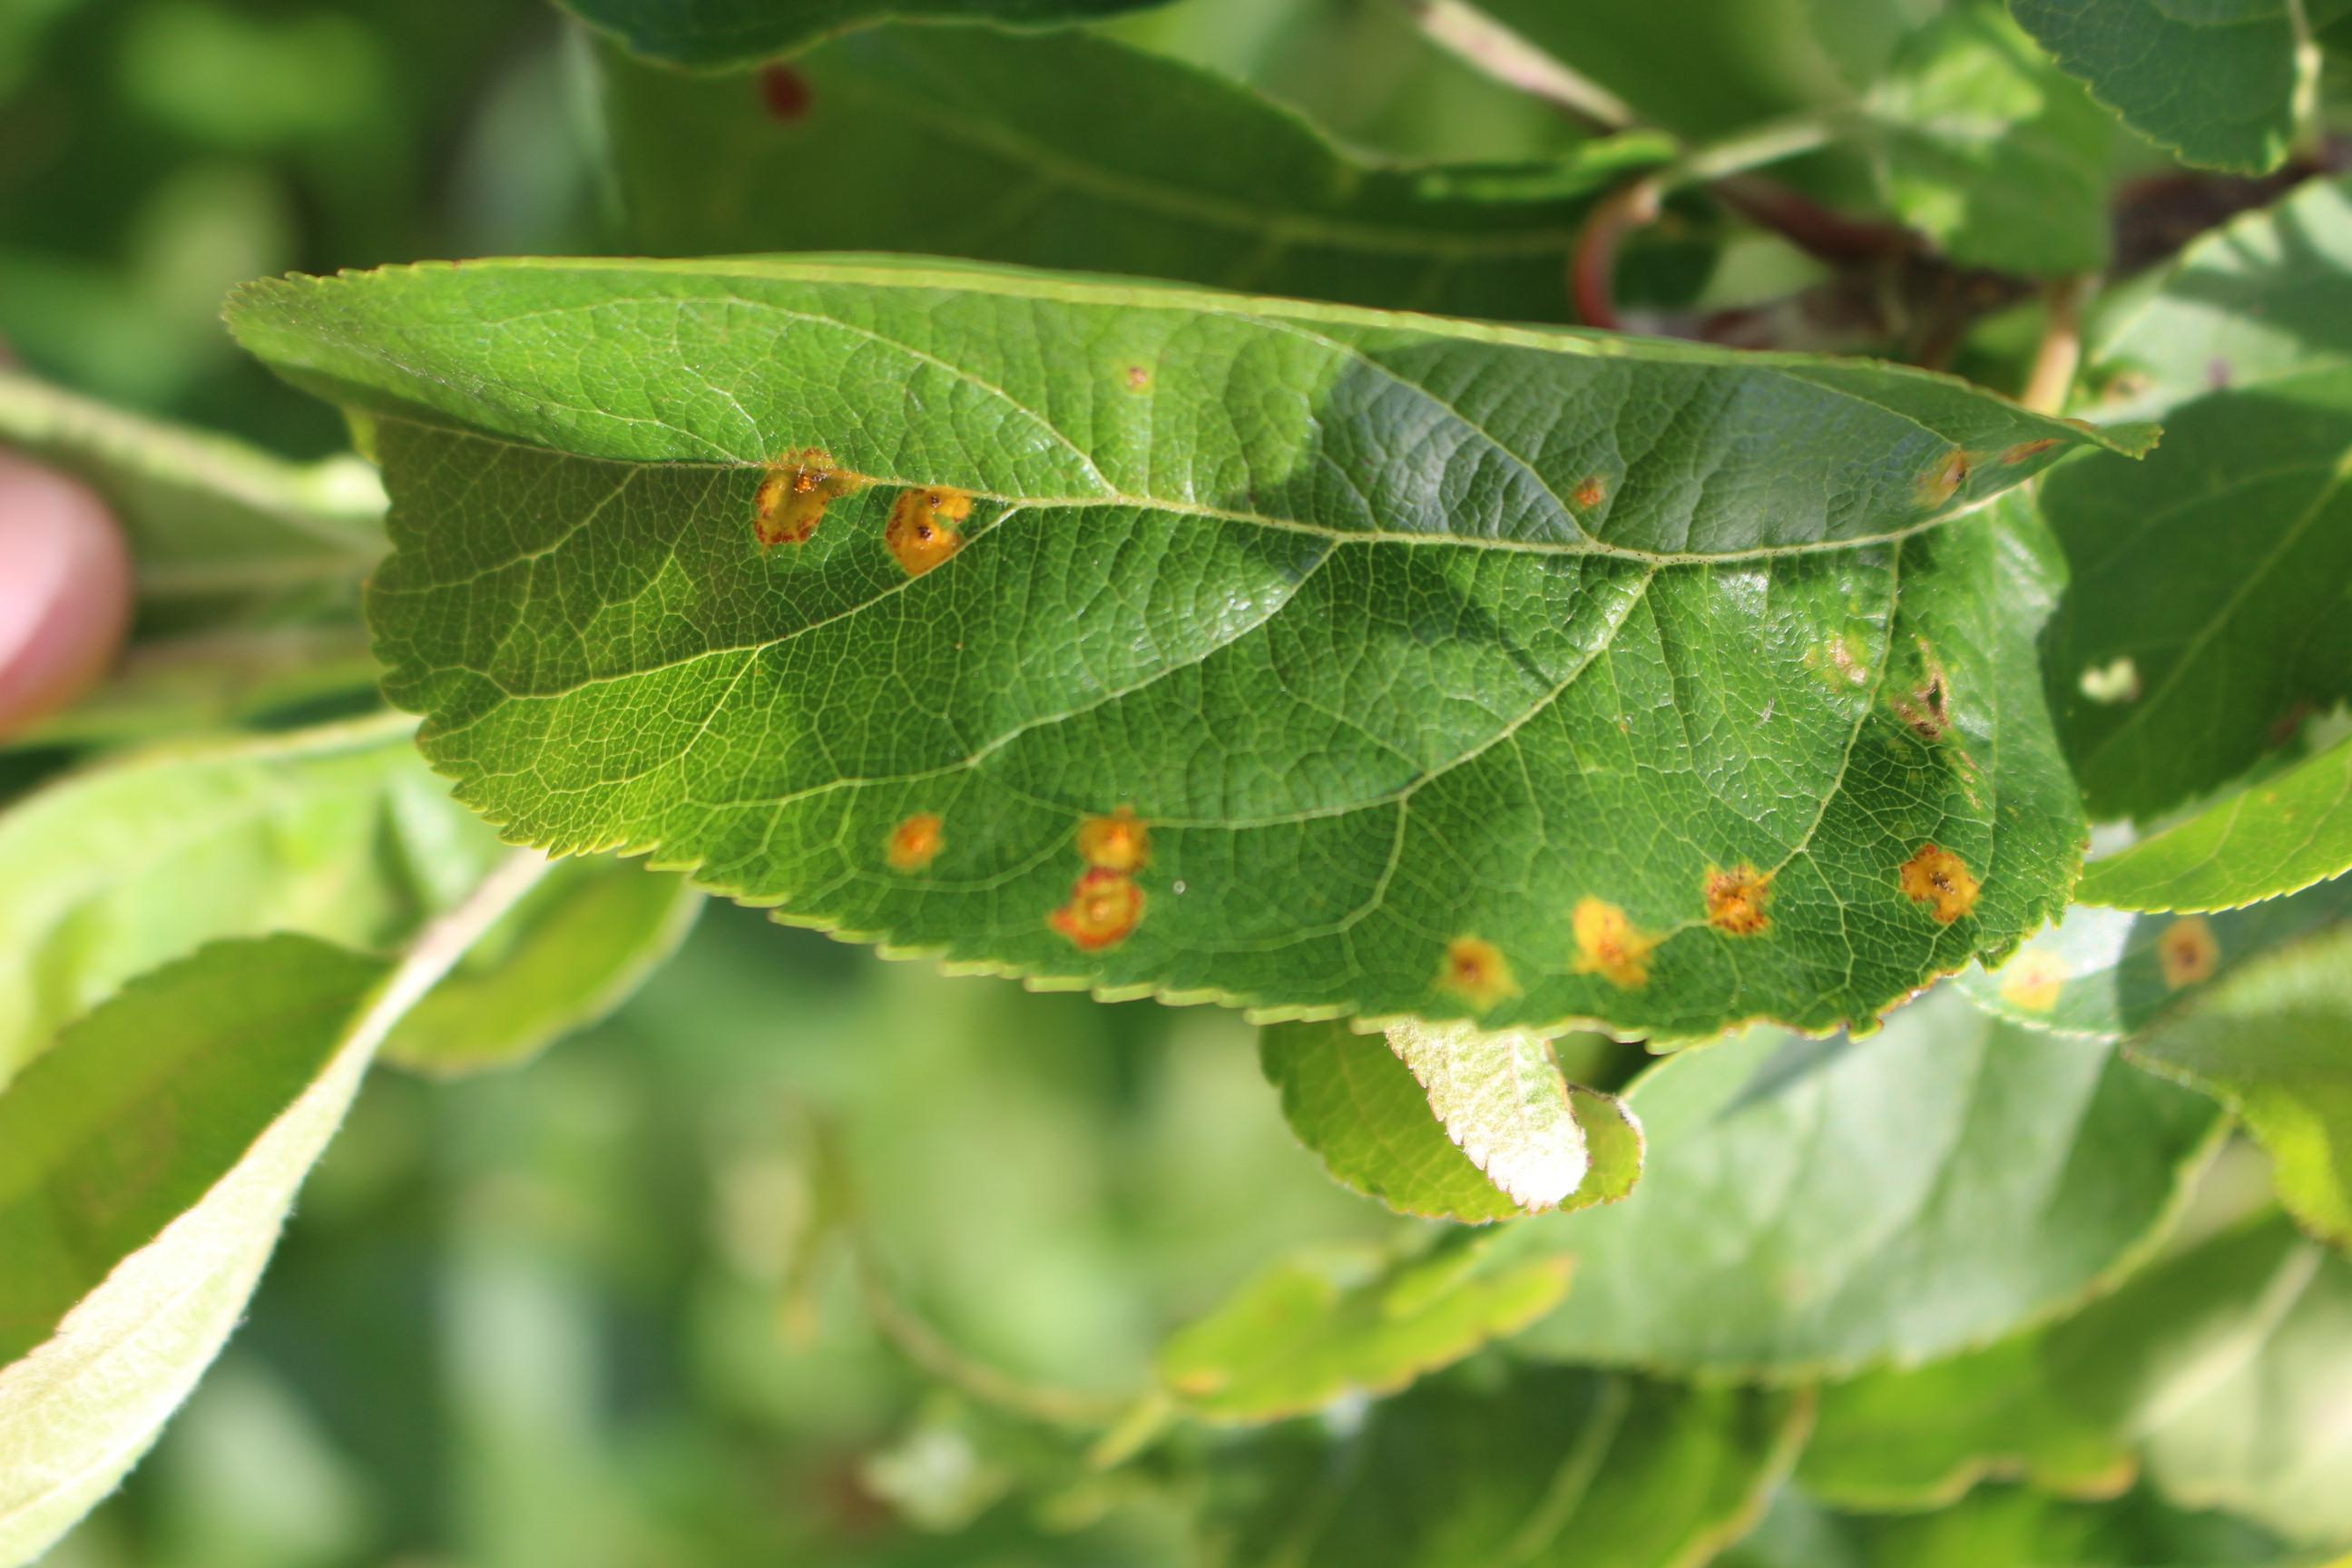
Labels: rust